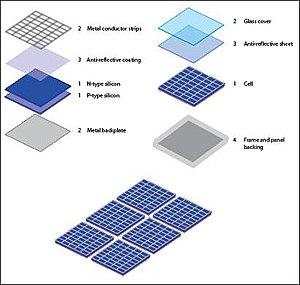
Les différentes couches d'un panneau solaire.